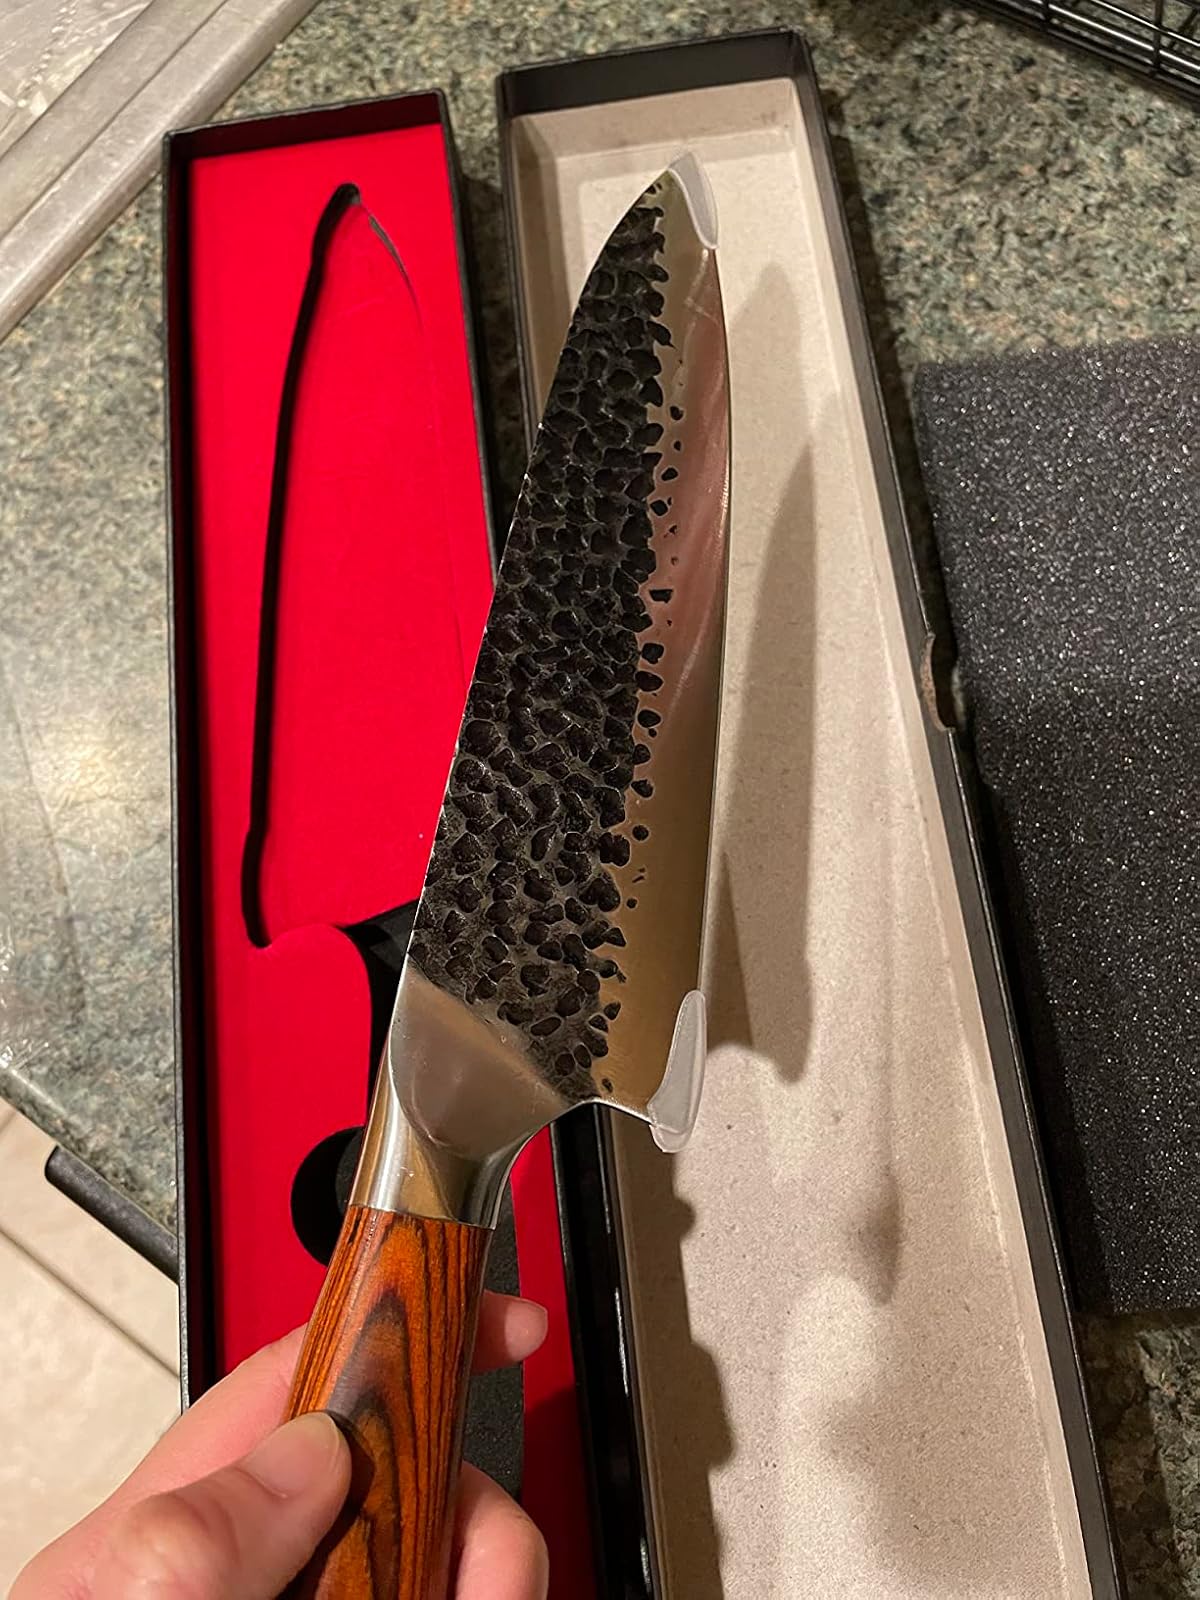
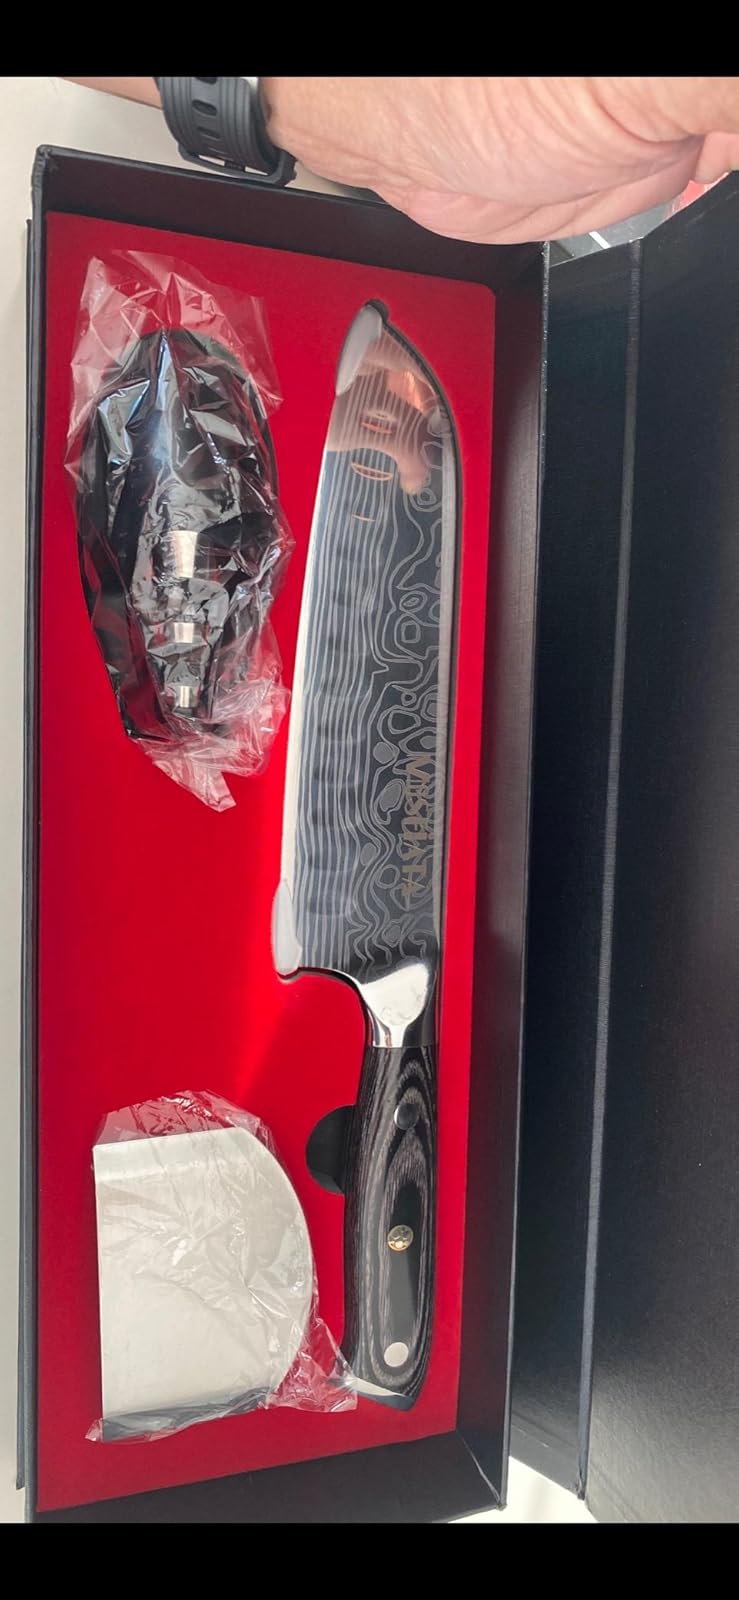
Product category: items_knife
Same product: no